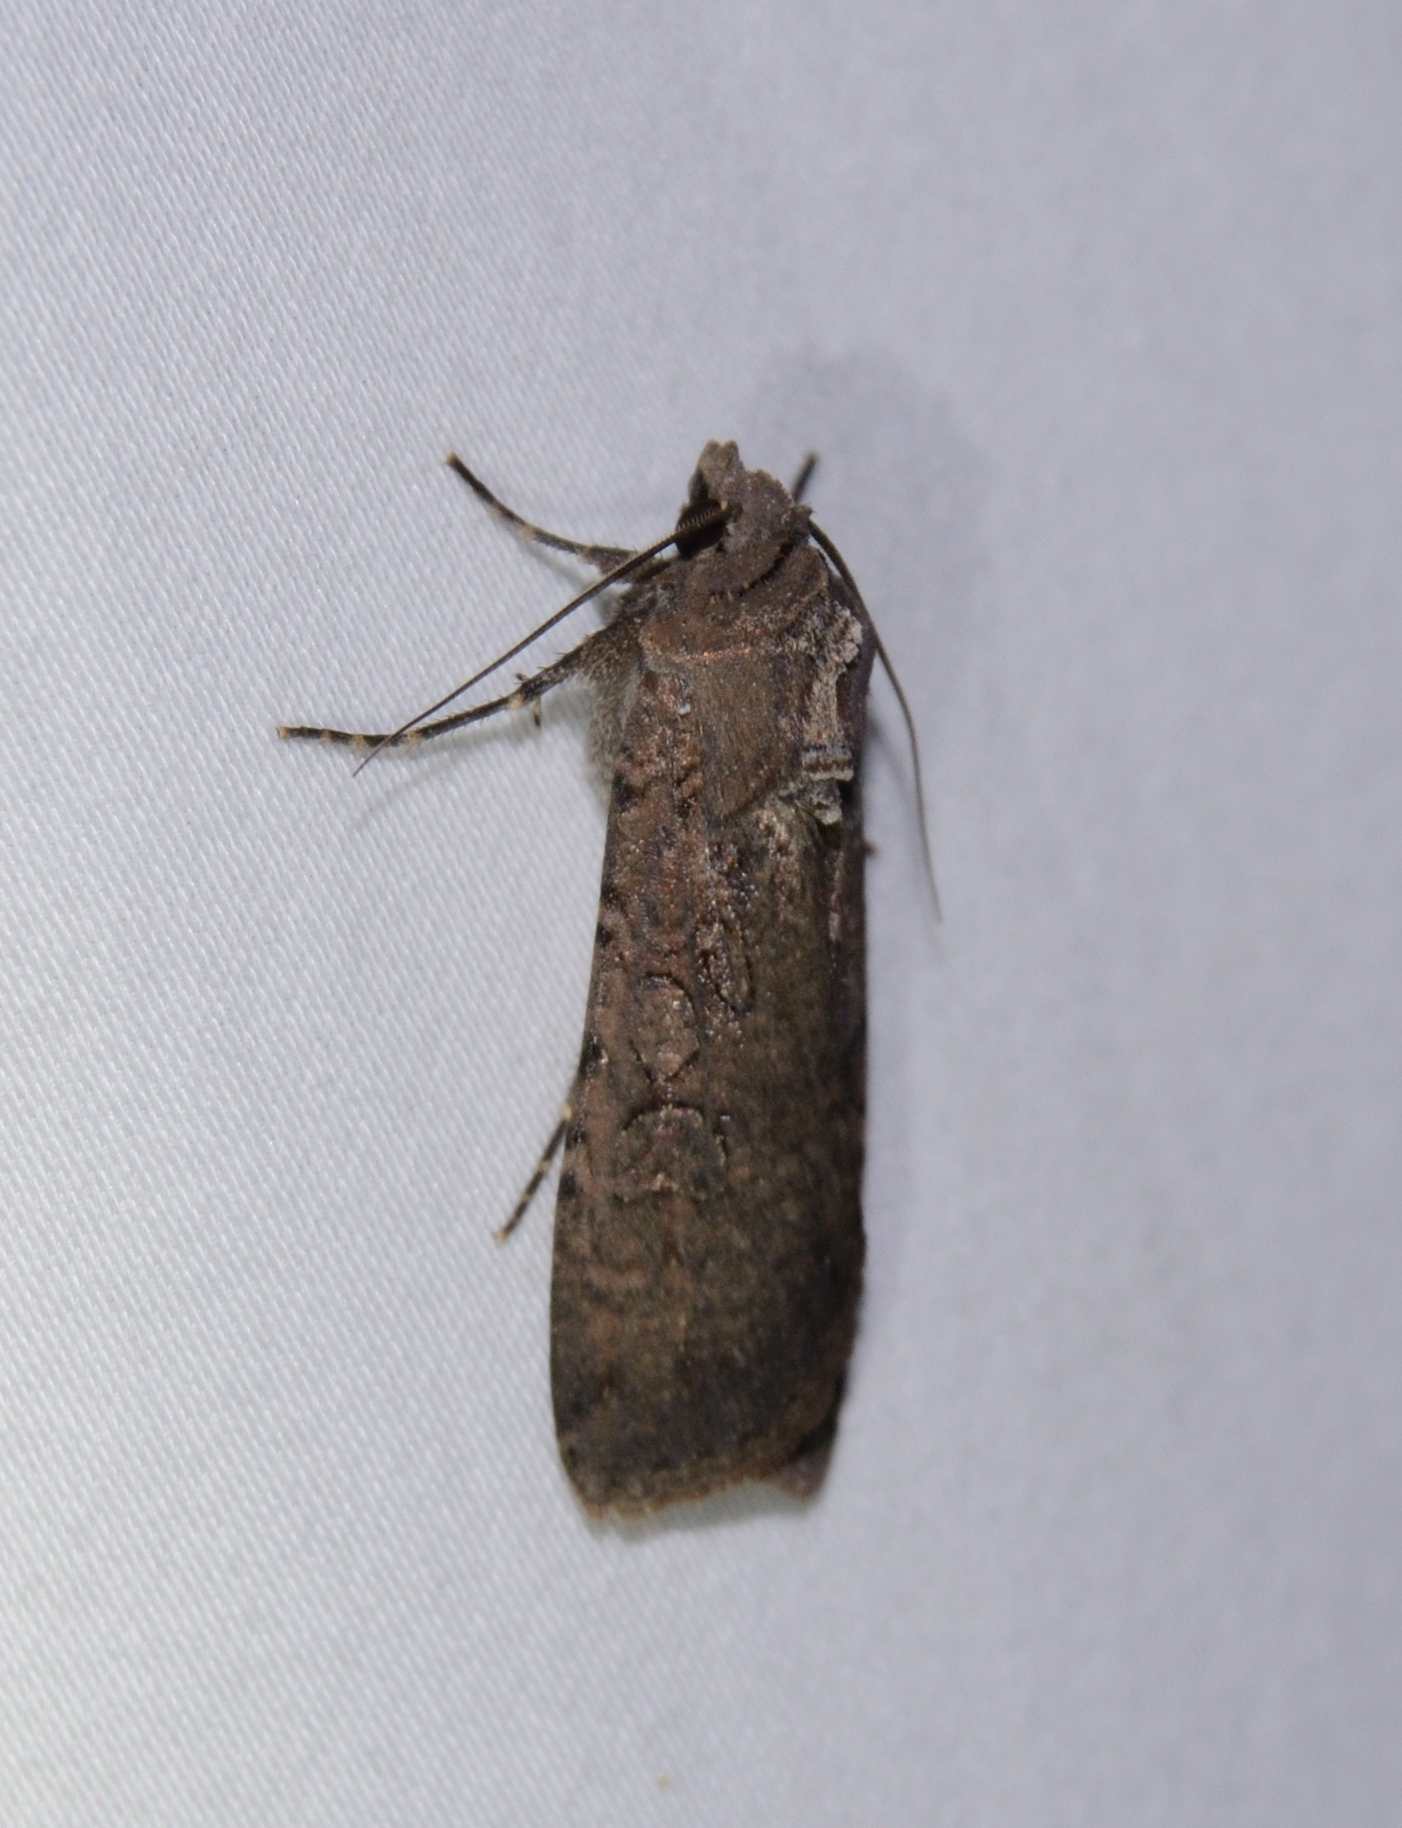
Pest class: cutworms